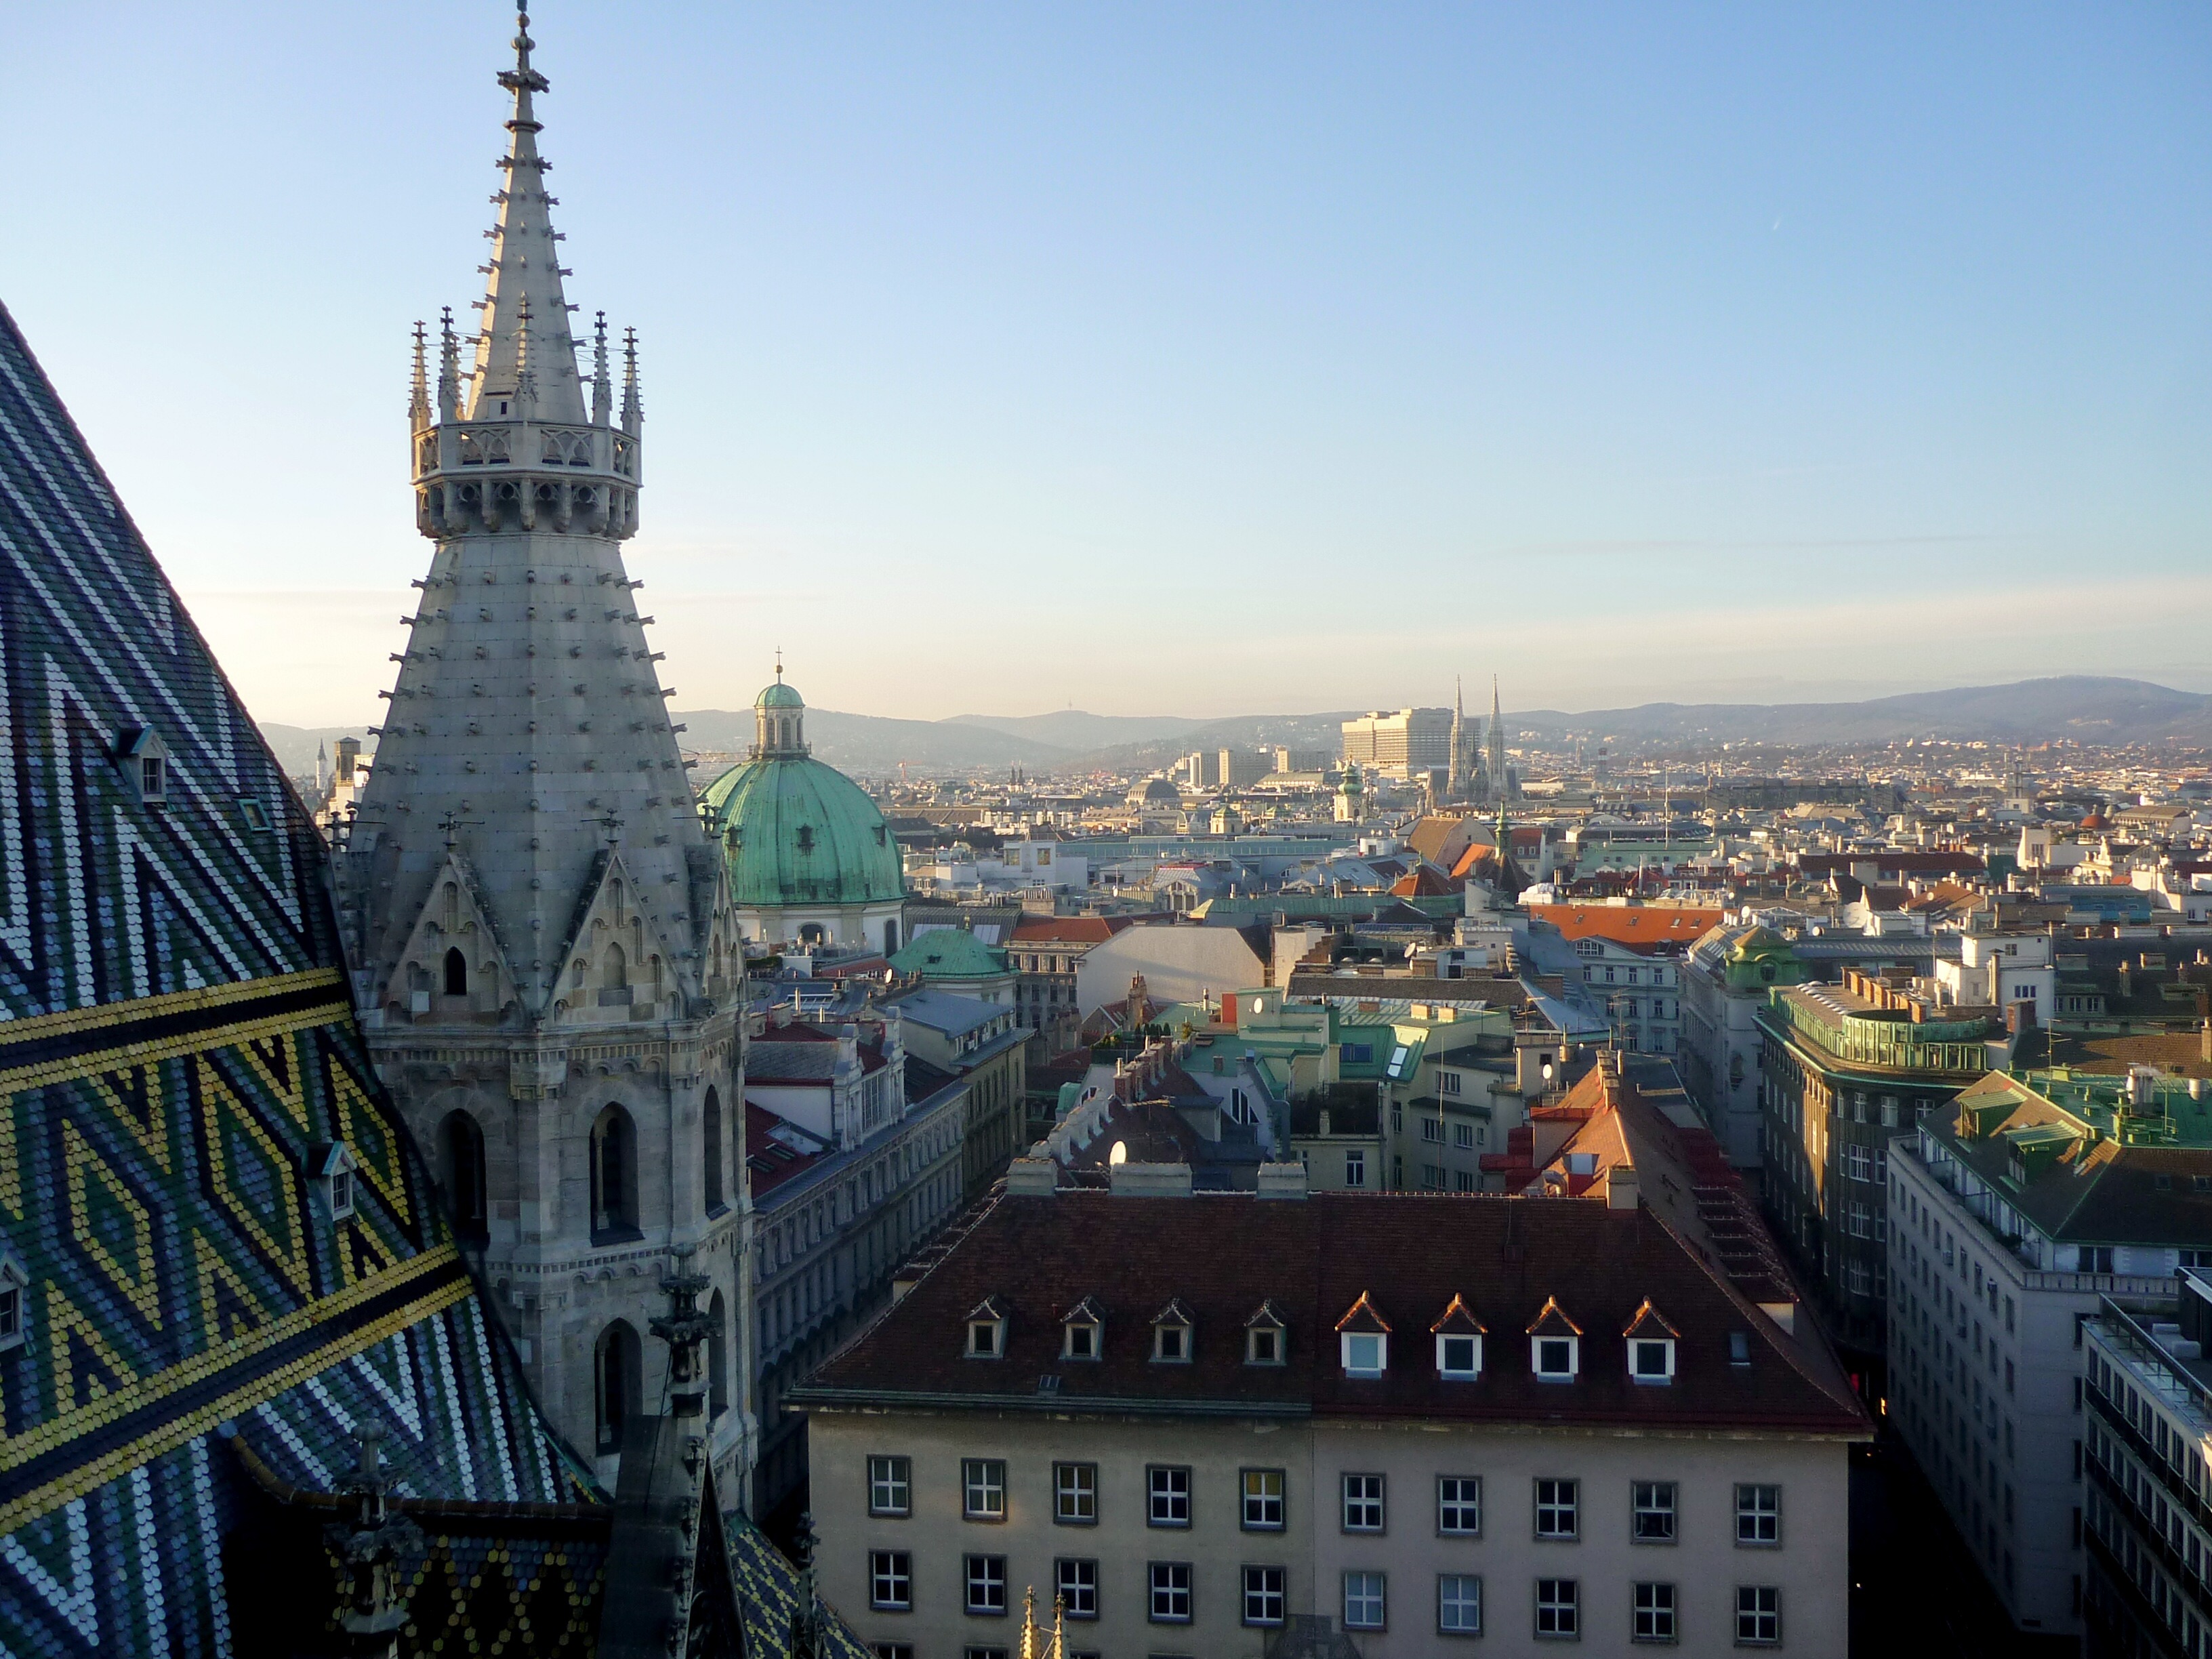
skyline, town, view, building, city, skyscraper, cityscape, panorama, tower, landmark, cathedral, tourism, austria, spire, vienna, metropolis, st stephan's cathedral, human settlement, metropolitan area